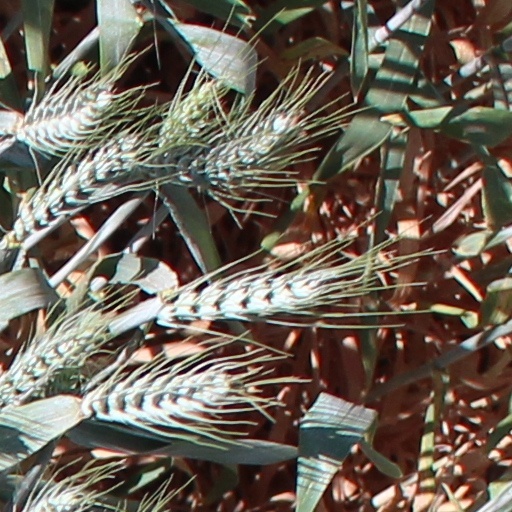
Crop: wheat